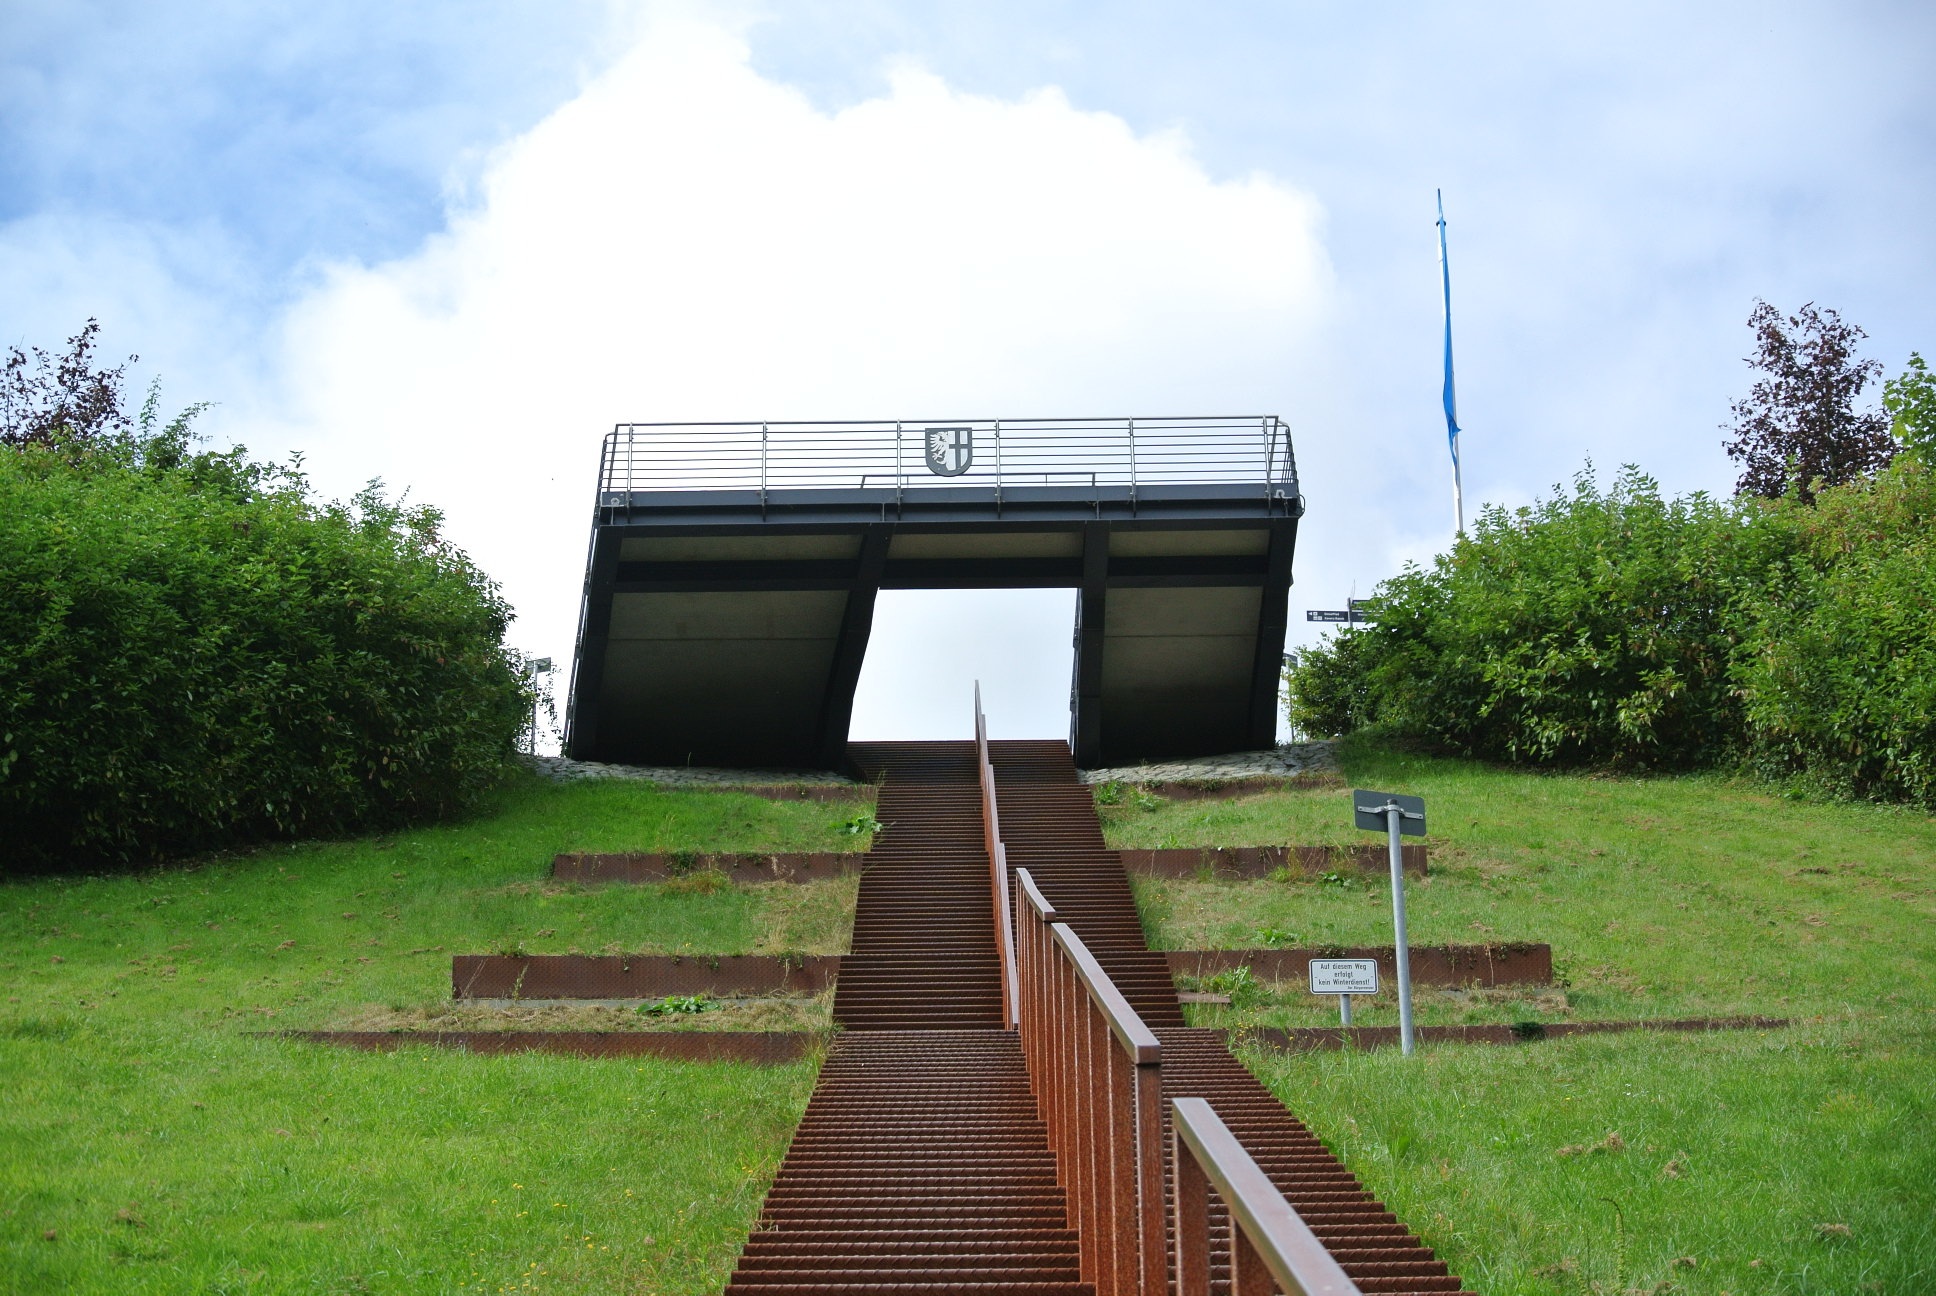
bridge, fall, view, walkway, transport, waterway, top, trap, hemmeltrap, steel staircase